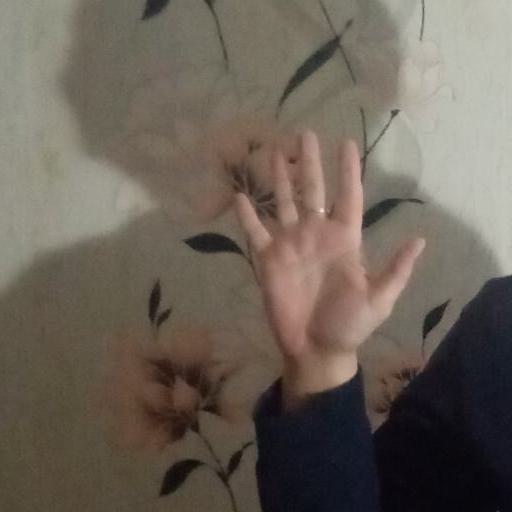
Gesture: palm